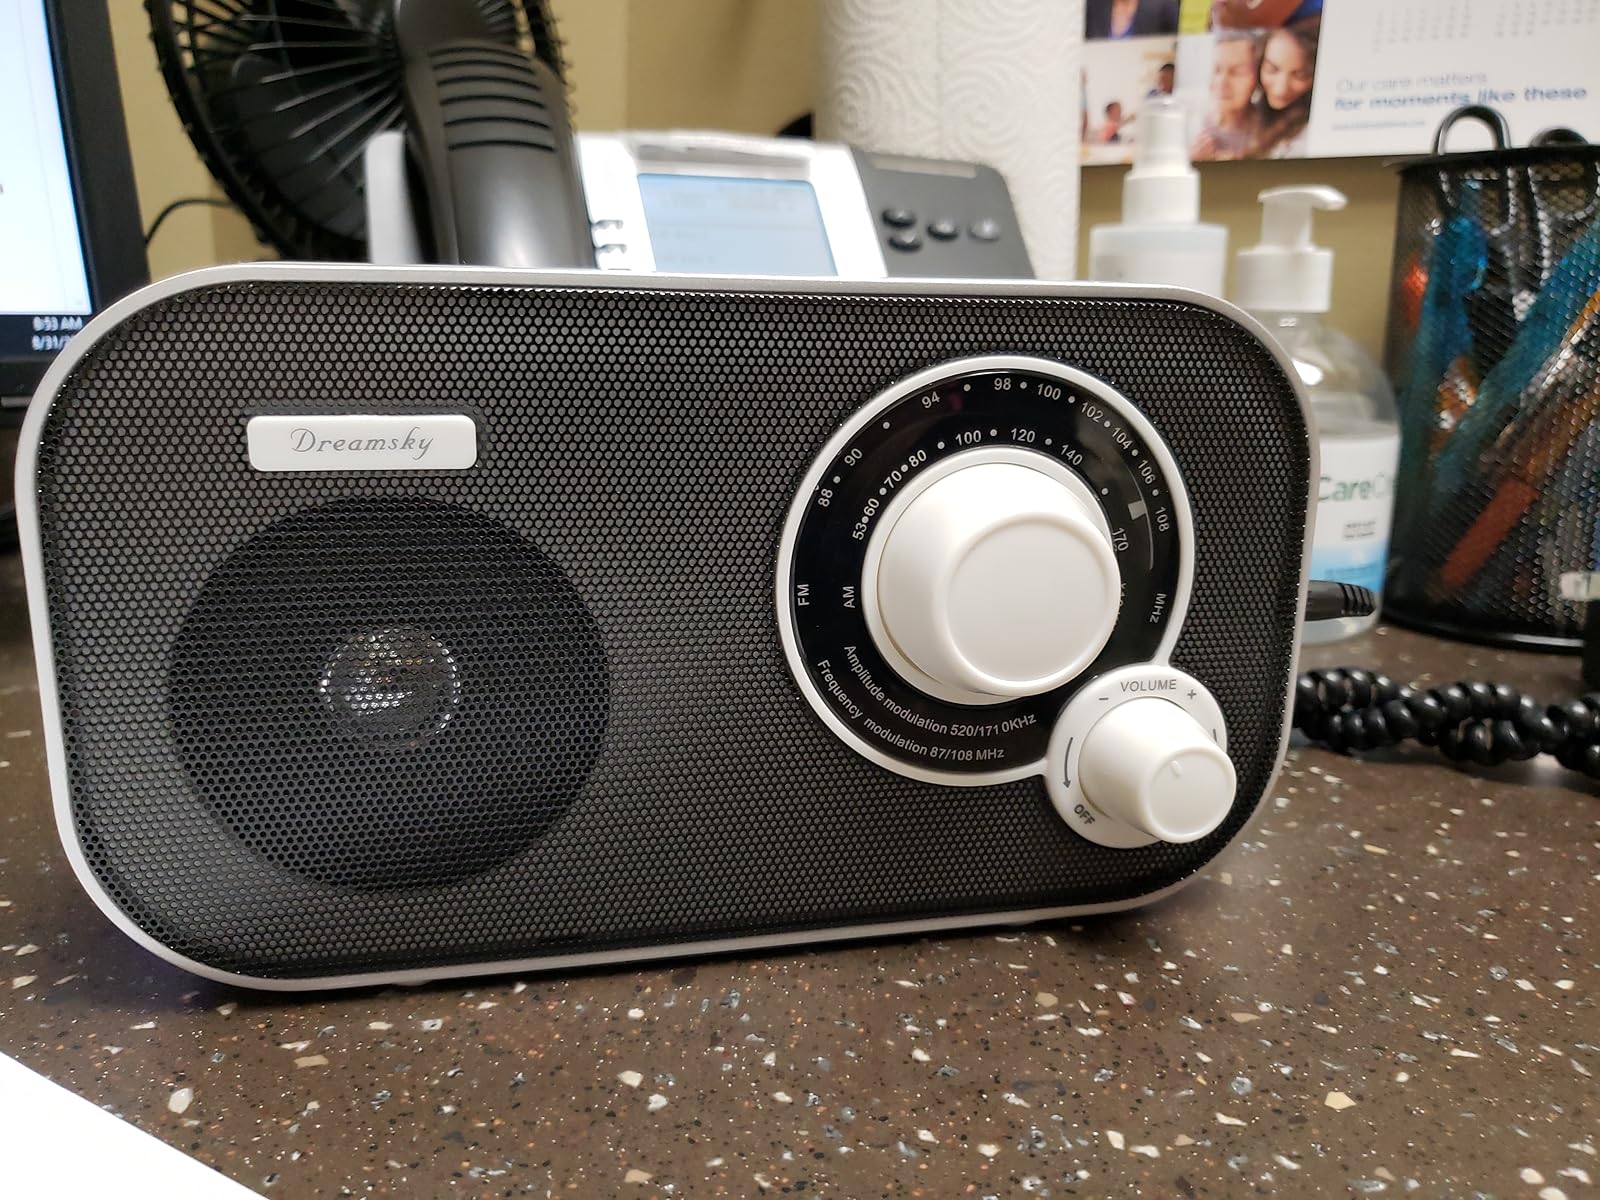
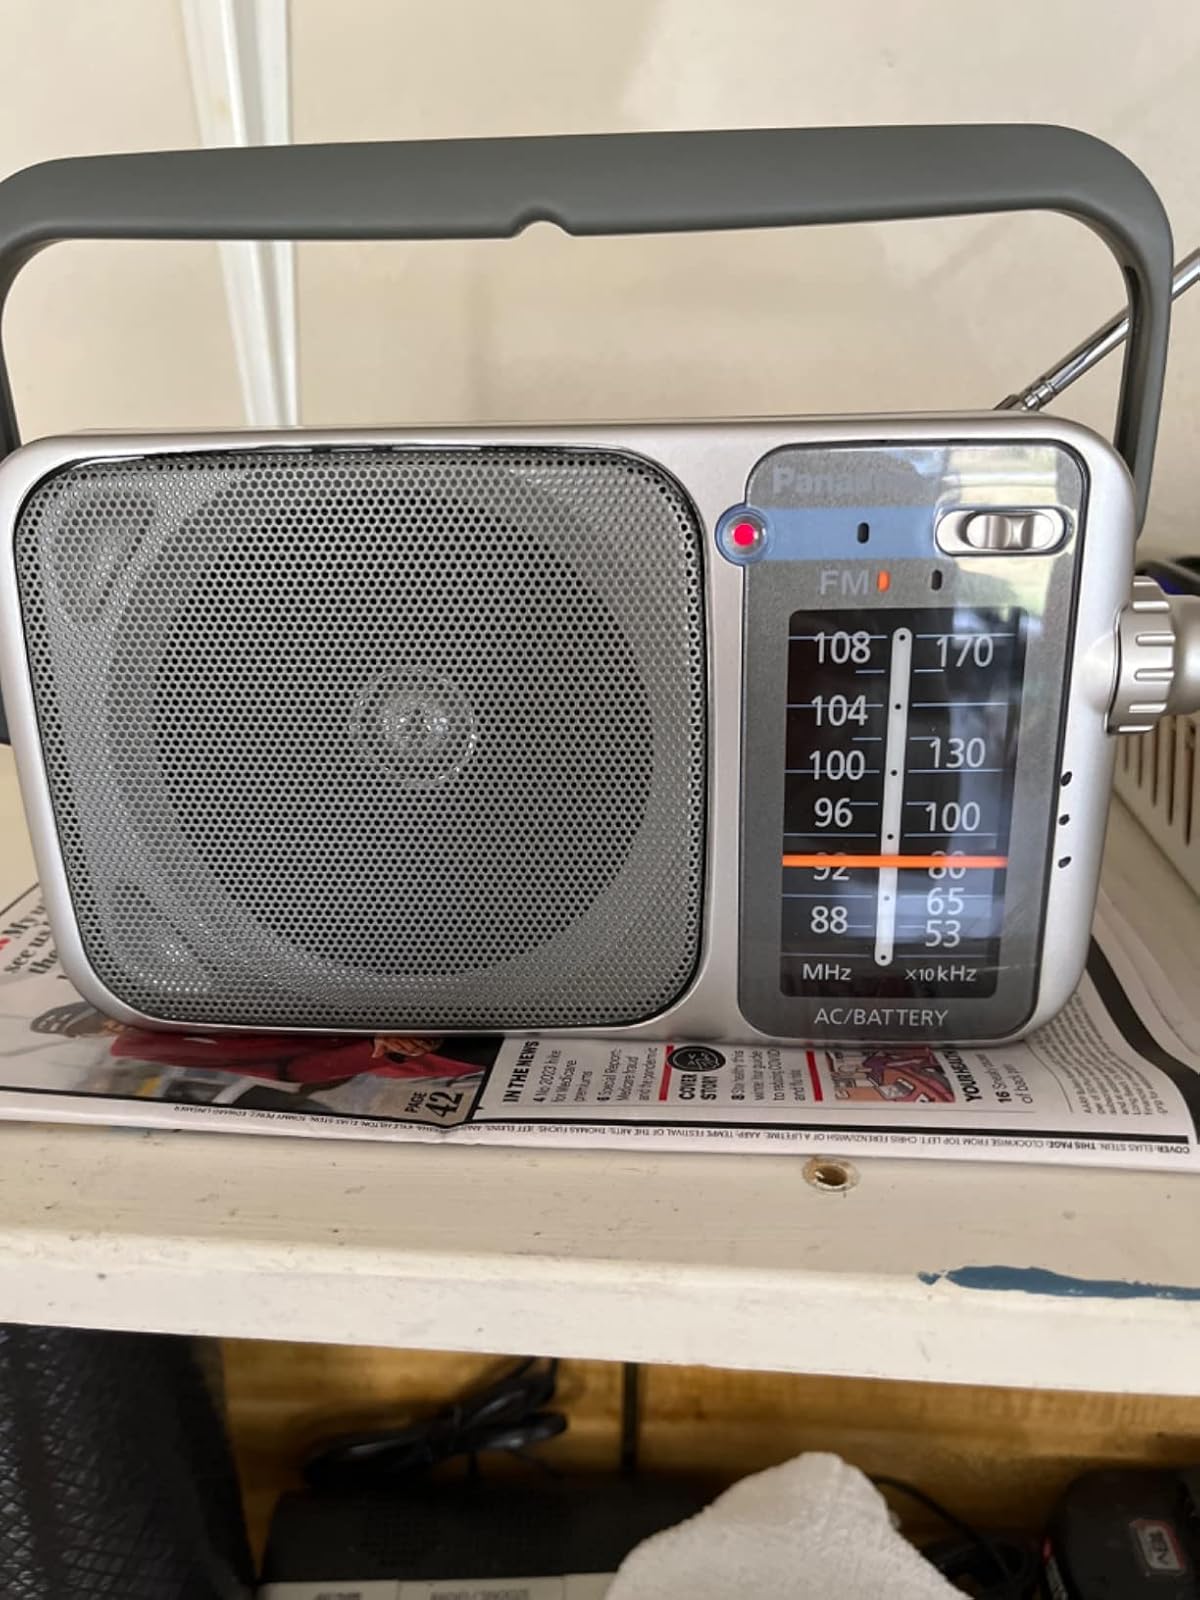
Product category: radio
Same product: no